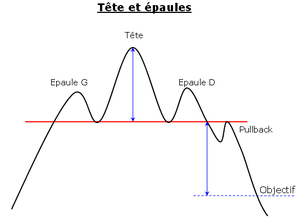
Figure chartiste Tête et épaules
La figure « Tête et épaules » ou « épaule-tête-épaule » est une figure chartiste de retournement de tendance. L'ETE est la figure chartiste la plus connue des traders en analyse technique. Elle marque une volonté de retournement baissier du cours de l'actif.